Dan Sarginson

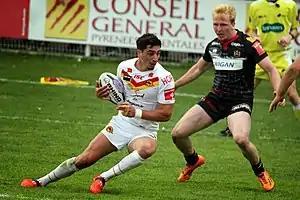
Sarginson in action for Wigan in 2015

Sarginson's performances for the Wigan side earned him a nomination for Super League's Young Player of the Year for the 2014 season, but he would lose out to Daryl Clark of the Castleford Tigers.